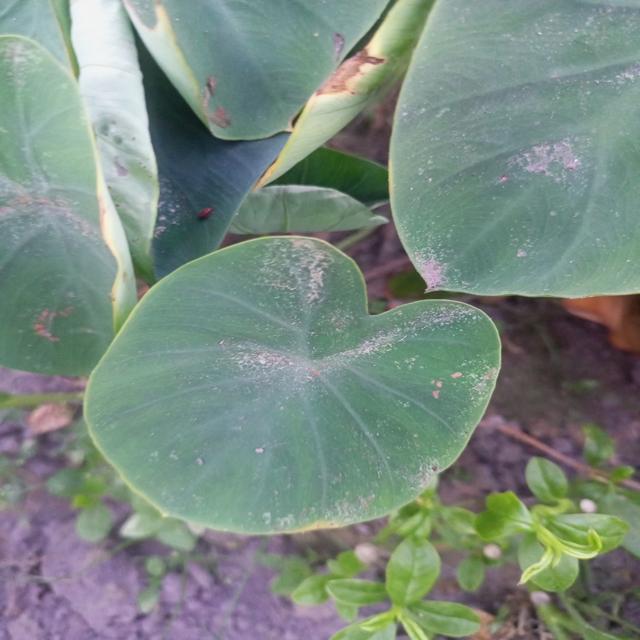
Label: Early_Blight